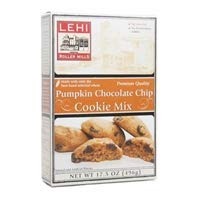
Item Name: Lehi Roller Mills, Cookie Mix, Pumpkin Chocolate Chip (Pack of 14)
Value: 1.0
Unit: Count

Price: 93.17